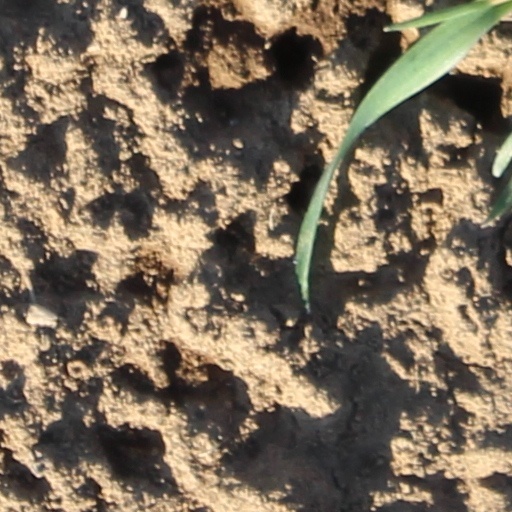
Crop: wheat